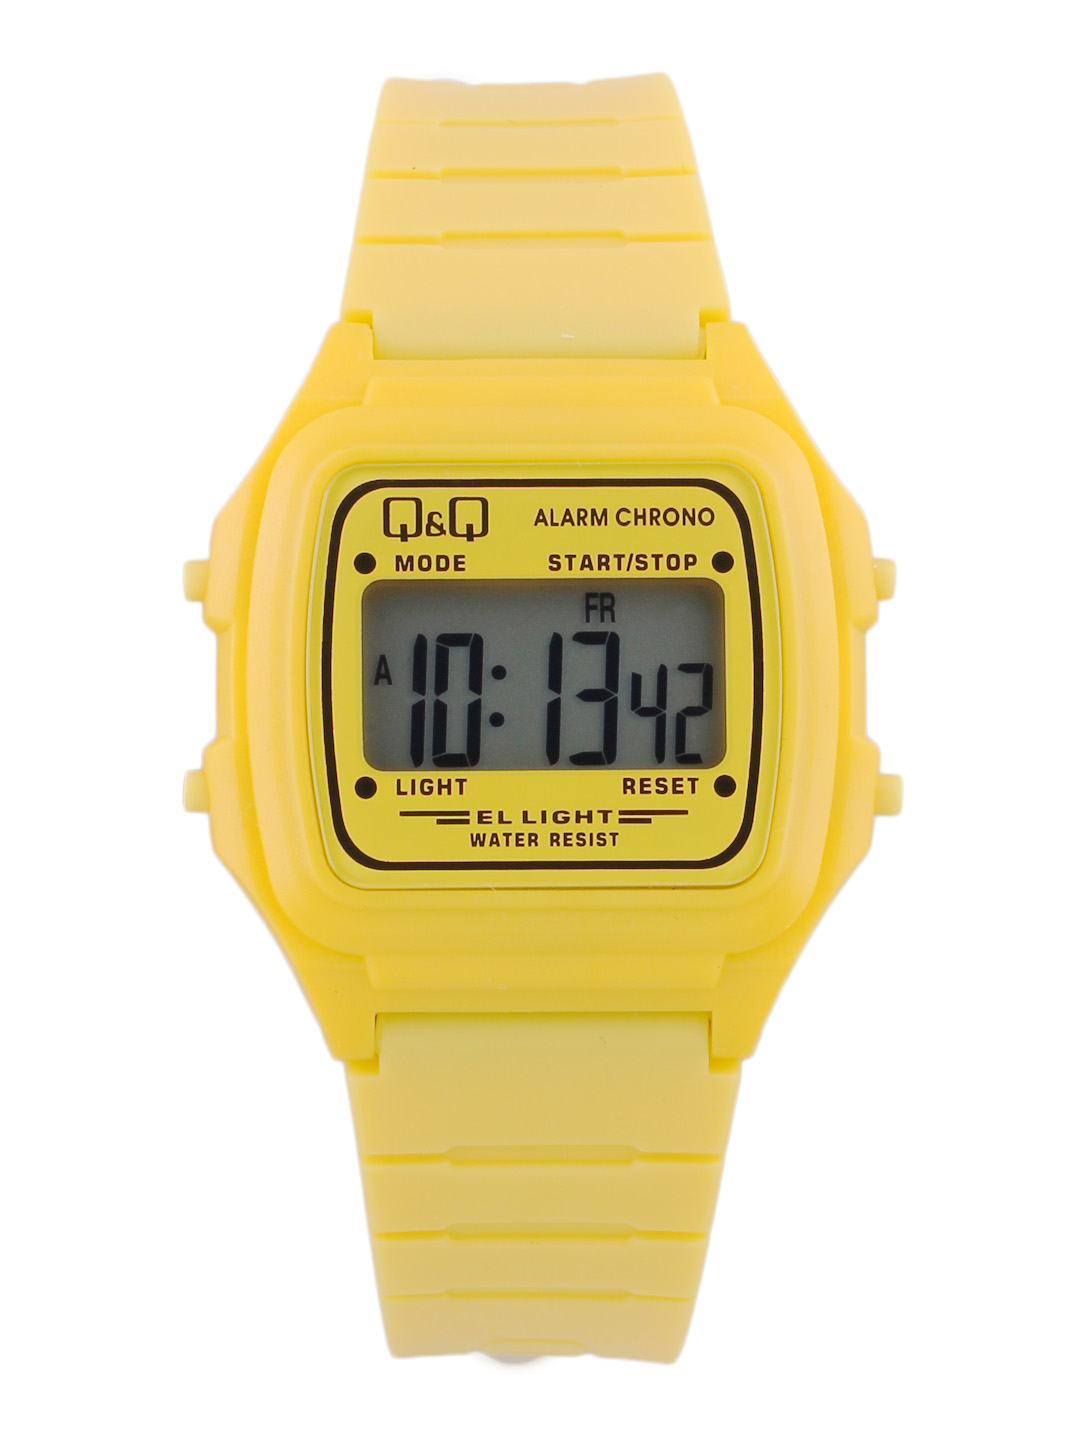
Q&Q Kids Unisex Yellow Digital Watch
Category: Accessories / Watches / Watches
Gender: Unisex
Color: Yellow
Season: Winter 2016
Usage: Casual